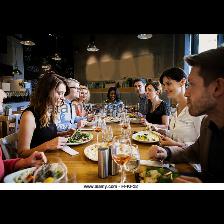
Label: Human